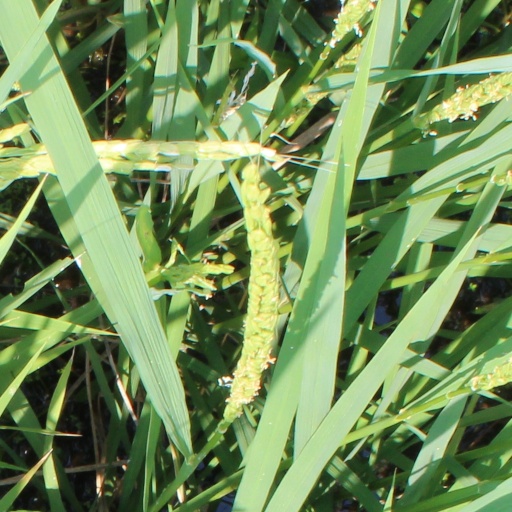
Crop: rice